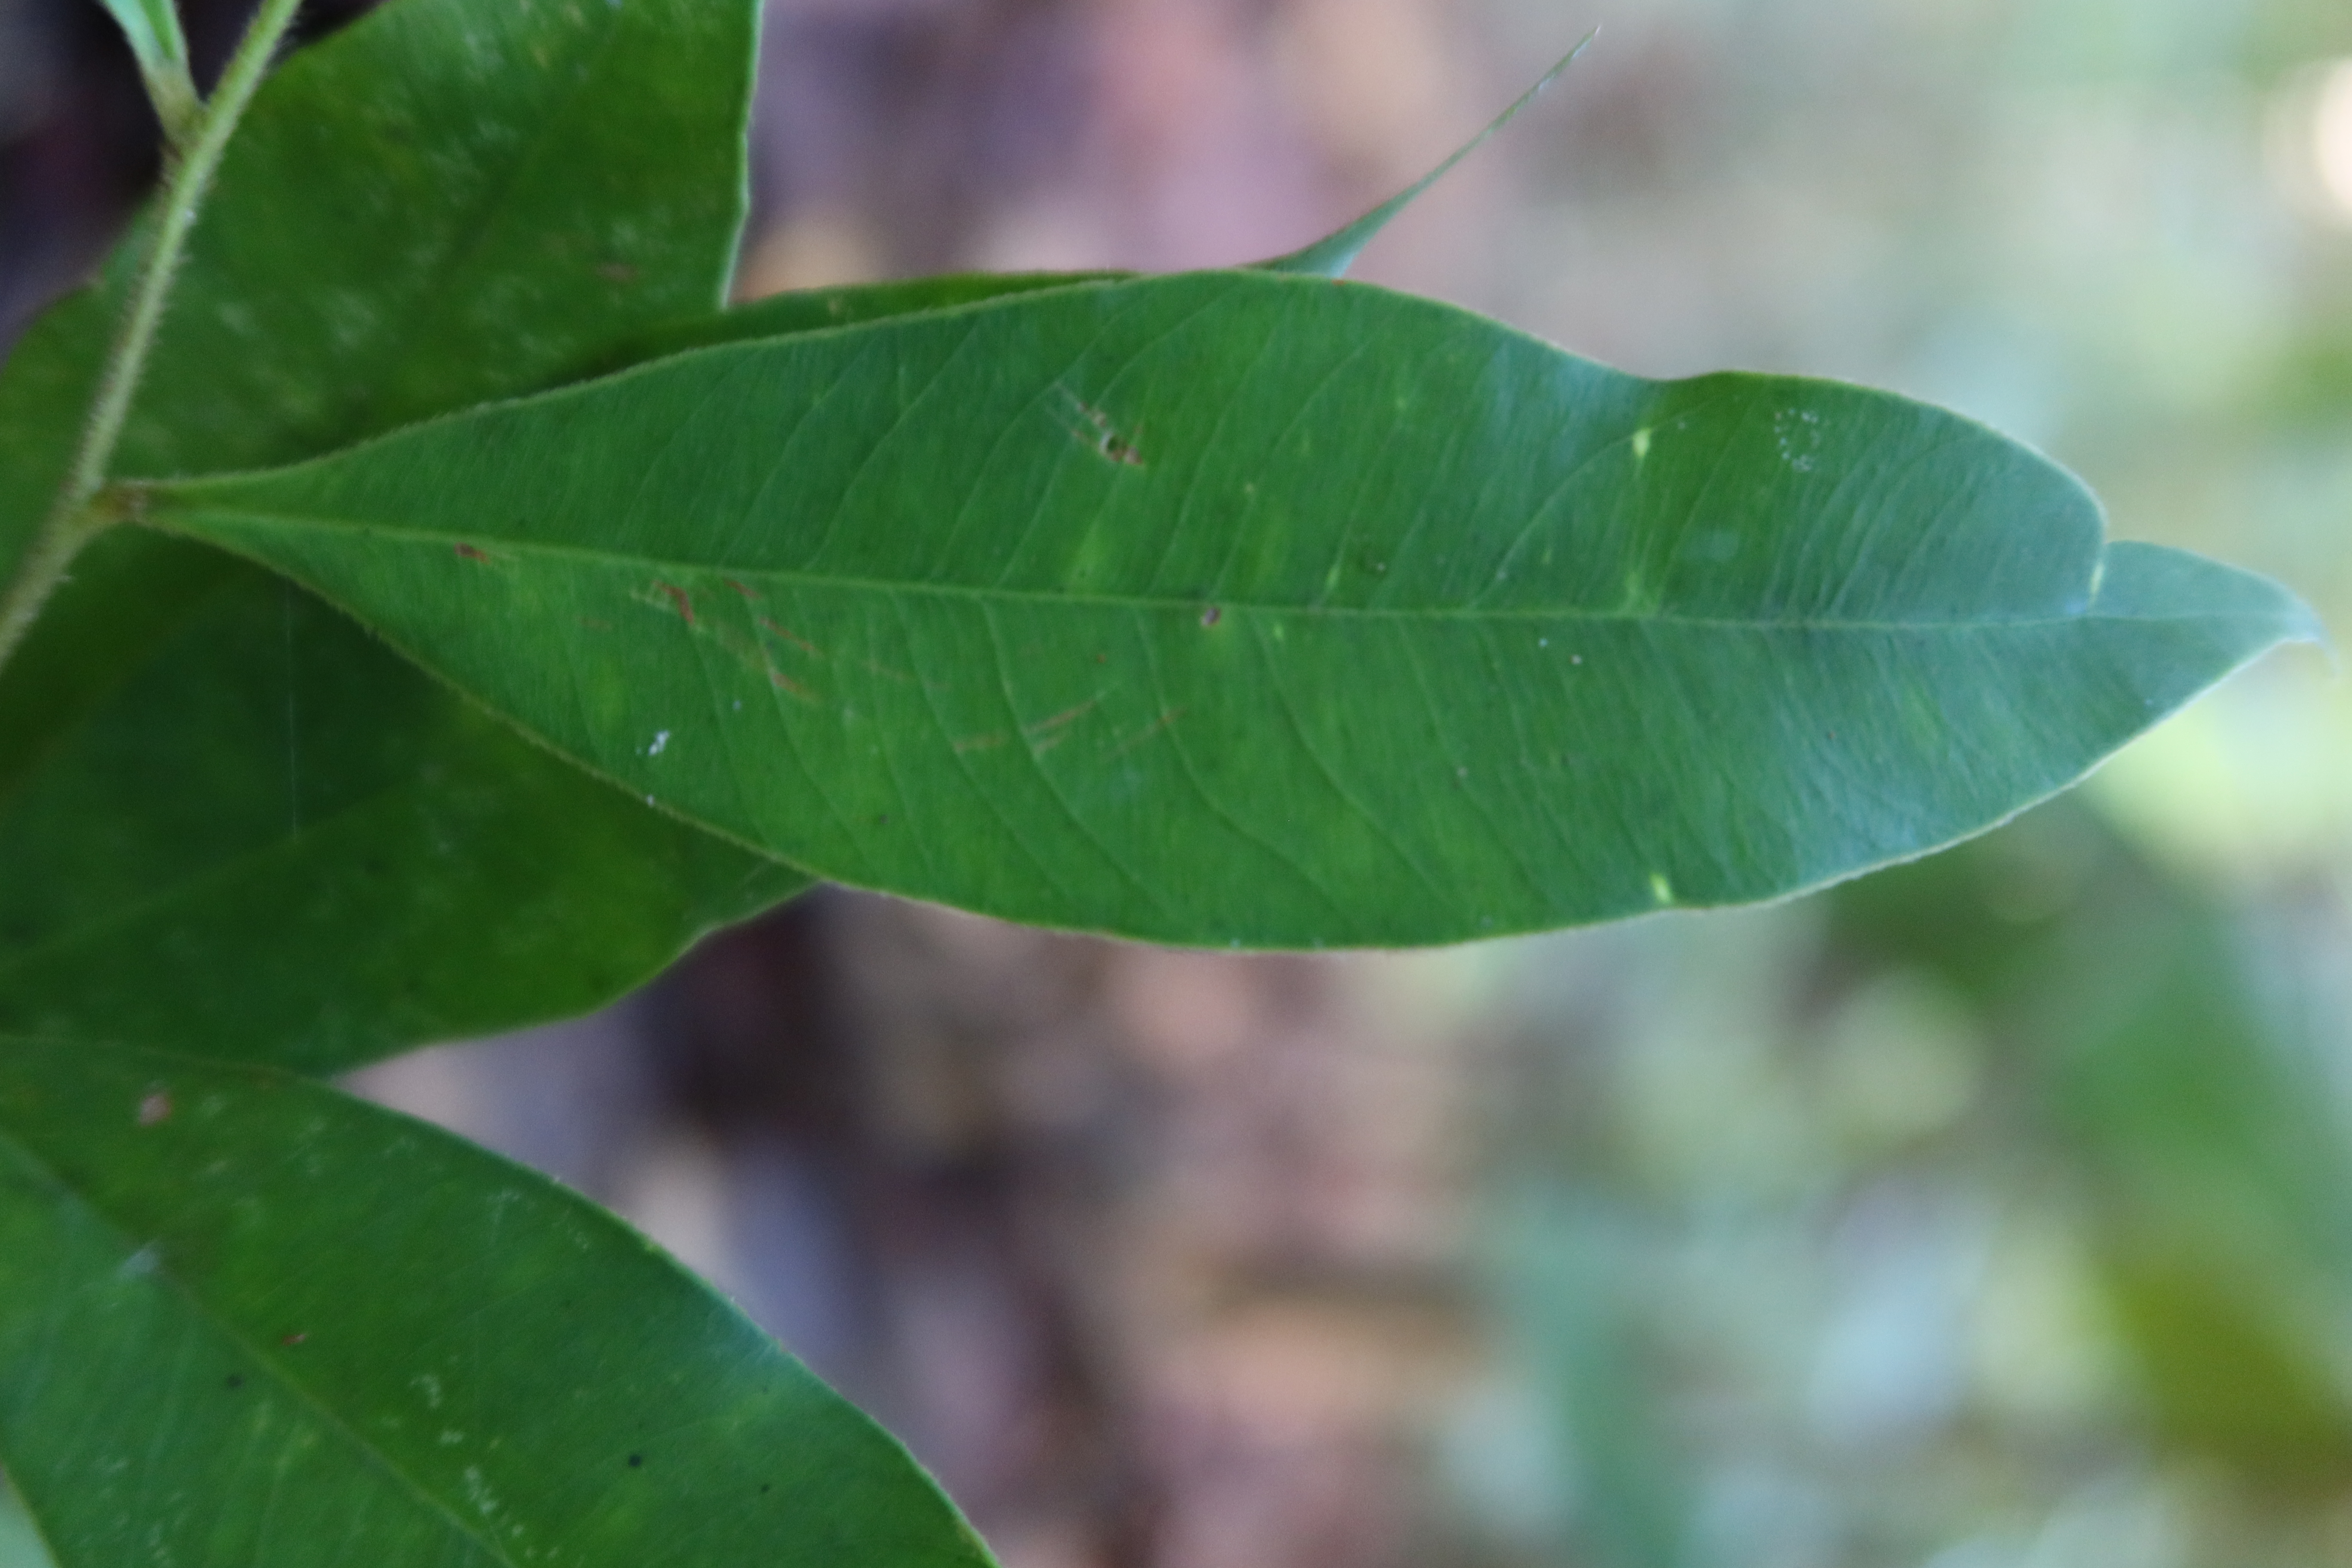
Label: Brown spots